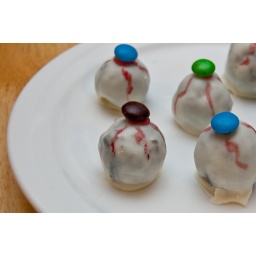
chocolate cake balls in white chocolate...